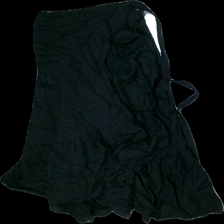
View: front
Type: Skirt
Category: Ladies
Brand: Pernilla Wahlgren
Colors: Black
Material: 100% viscose
Cut: Loose
Size: 46
Season: All
Price range: 100-150
Recommended usage: Reuse